Ken Rudolph

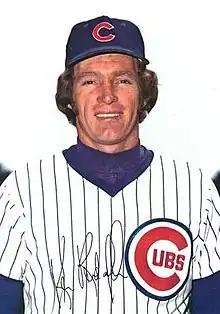
Rudolph with the Cubs in 1973

Kenneth Victor Rudolph (born December 29, 1946) is an American former professional baseball player. A catcher, he appeared in 328 Major League games played between – for the Chicago Cubs, St. Louis Cardinals, San Francisco Giants and Baltimore Orioles. Rudolph threw and batted right-handed, stood tall and weighed .